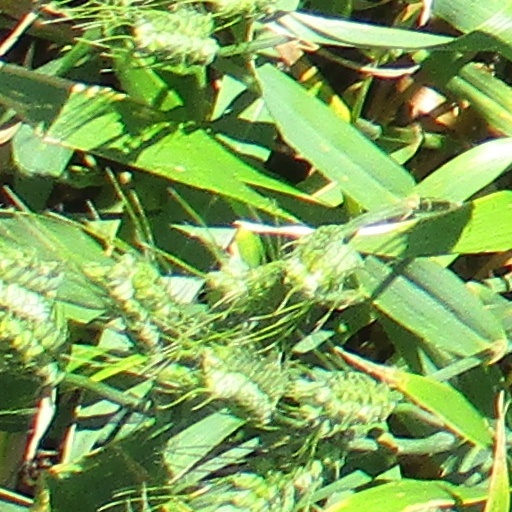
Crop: wheat